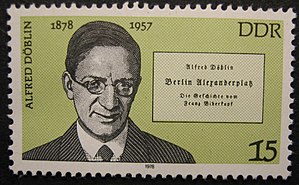
Alfred Döblin / Bibliografi
Alfred Döblin
Alfred Döblin var en tysk forfatter.